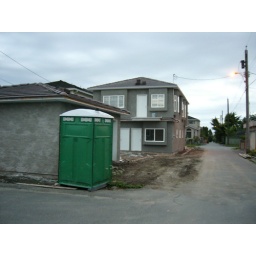
The beautiful brown house is but a memory and has been replaced by this house.